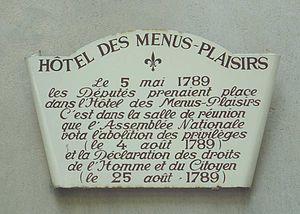
Le Club breton désigne un groupe de députés de Bretagne aux États généraux, puis à la Constituante, qui avaient l’habitude de se réunir au café Amaury à l'angle de l’avenue de Saint-Cloud et de la rue Carnot à Versailles, pour « débattre à l’avance les sujets qui devaient être traités aux États généraux » touchant à la Bretagne ou à d’autres sujets. Il trouve son origine, longtemps avant la réunion des États généraux de 1789, dans le mouvement de la fronde parlementaire qui fut particulièrement radicale au Parlement de Bretagne avec des personnalités comme La Chalotais.